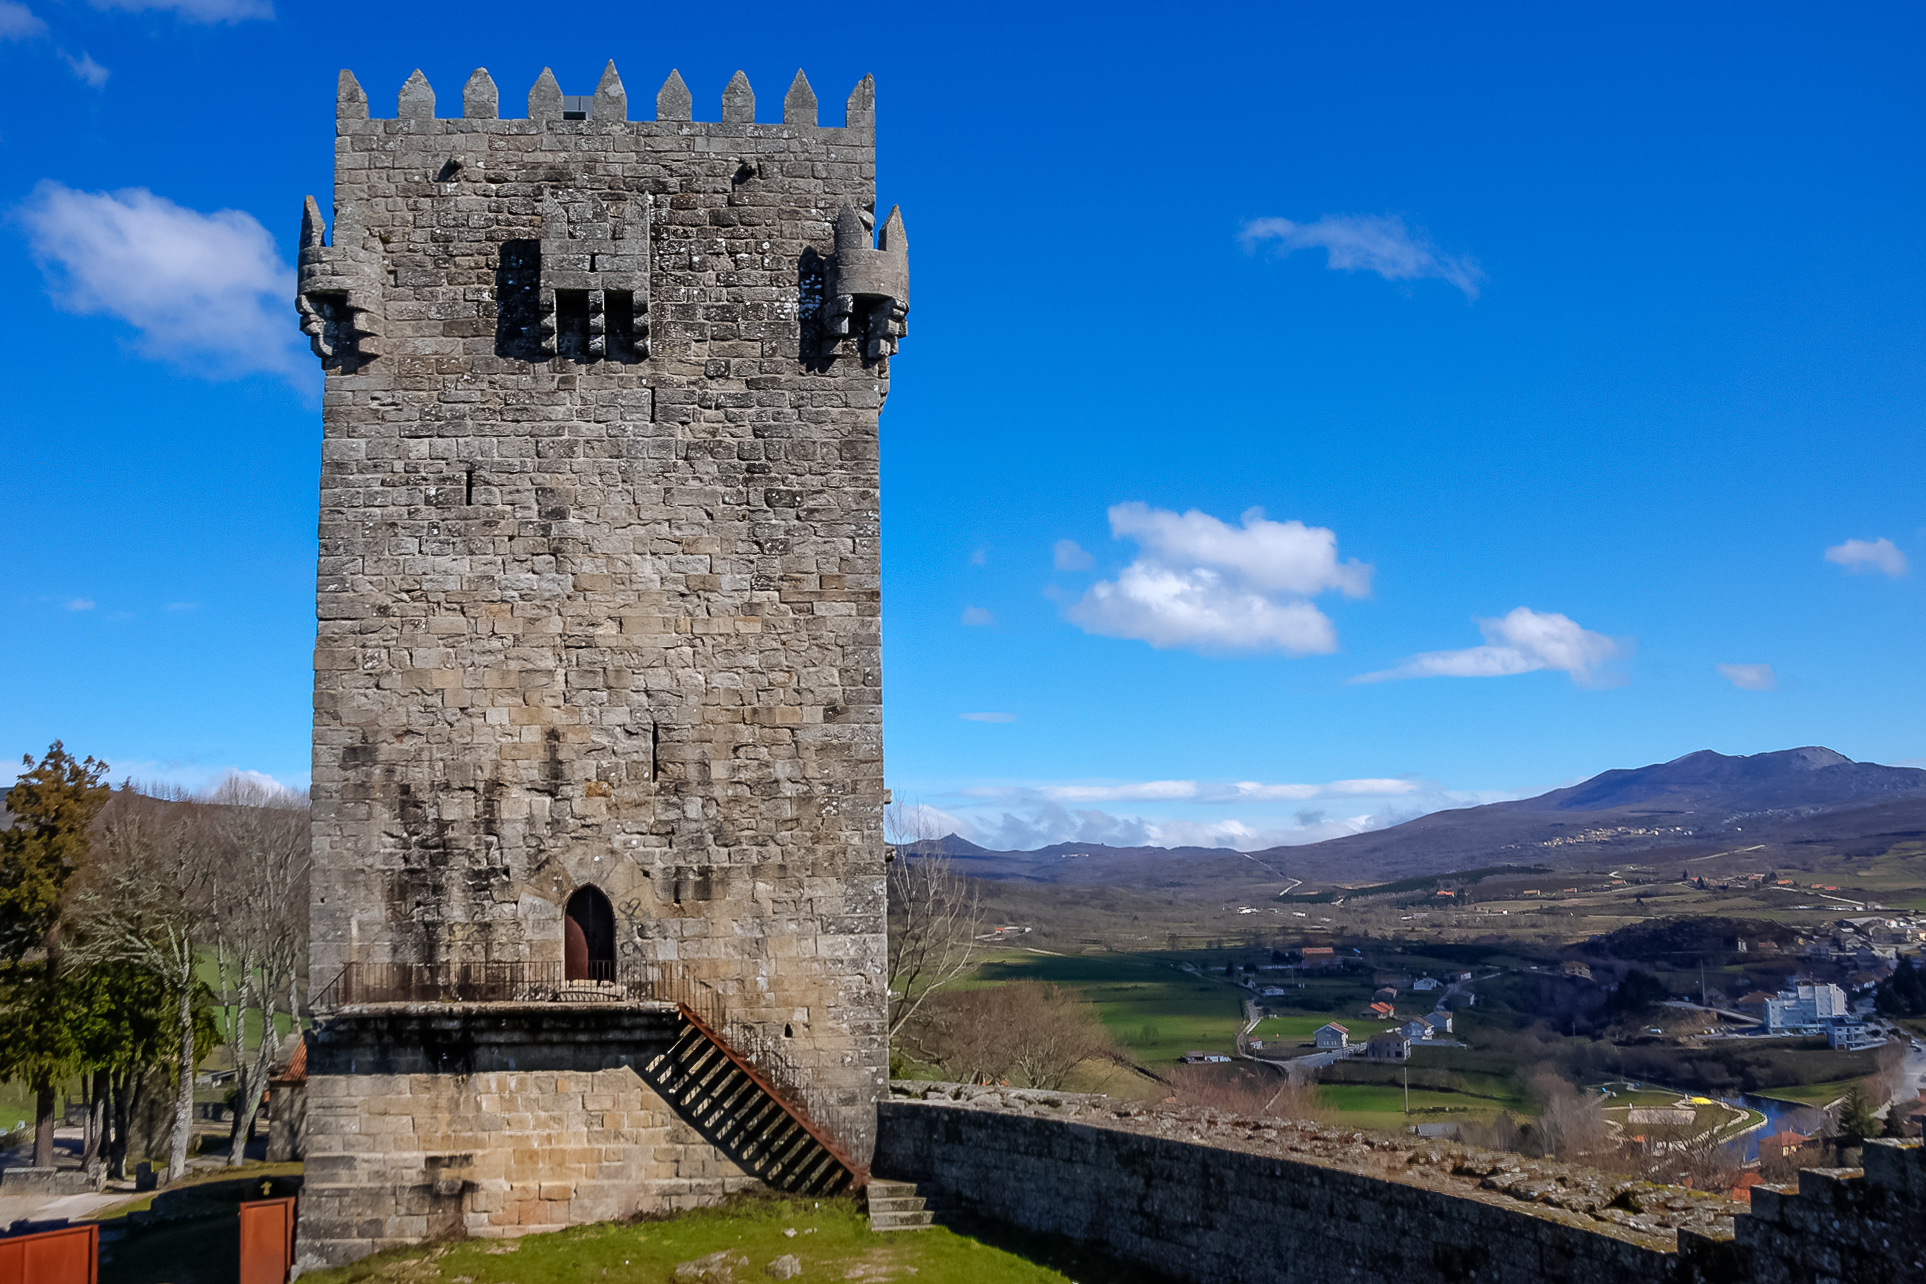
landscape, building, chateau, tower, castle, landmark, fortification, tourism, de, ruins, monastery, portugal, paisajes, ggl1, gaby1, xovesphoto, sonya77, negroes, vilarinho, tamron18250, montalegre, historic site